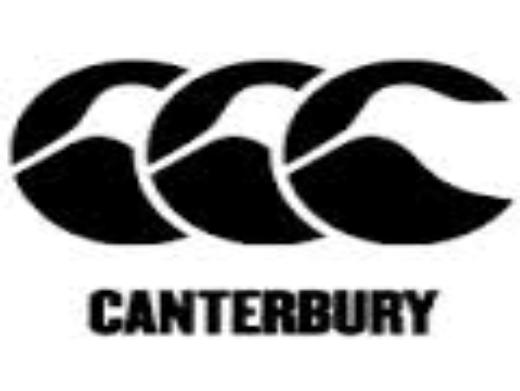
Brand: Canterbury
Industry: Clothes